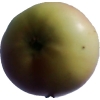
Label: Apple 11